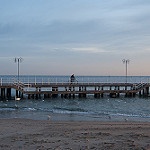
Label: sea